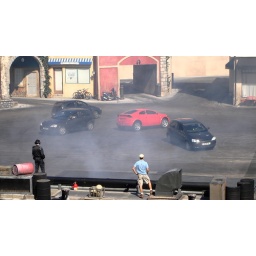
WDW-DHS-LMA 07511 (2007 1107) Red car chased by three black cars